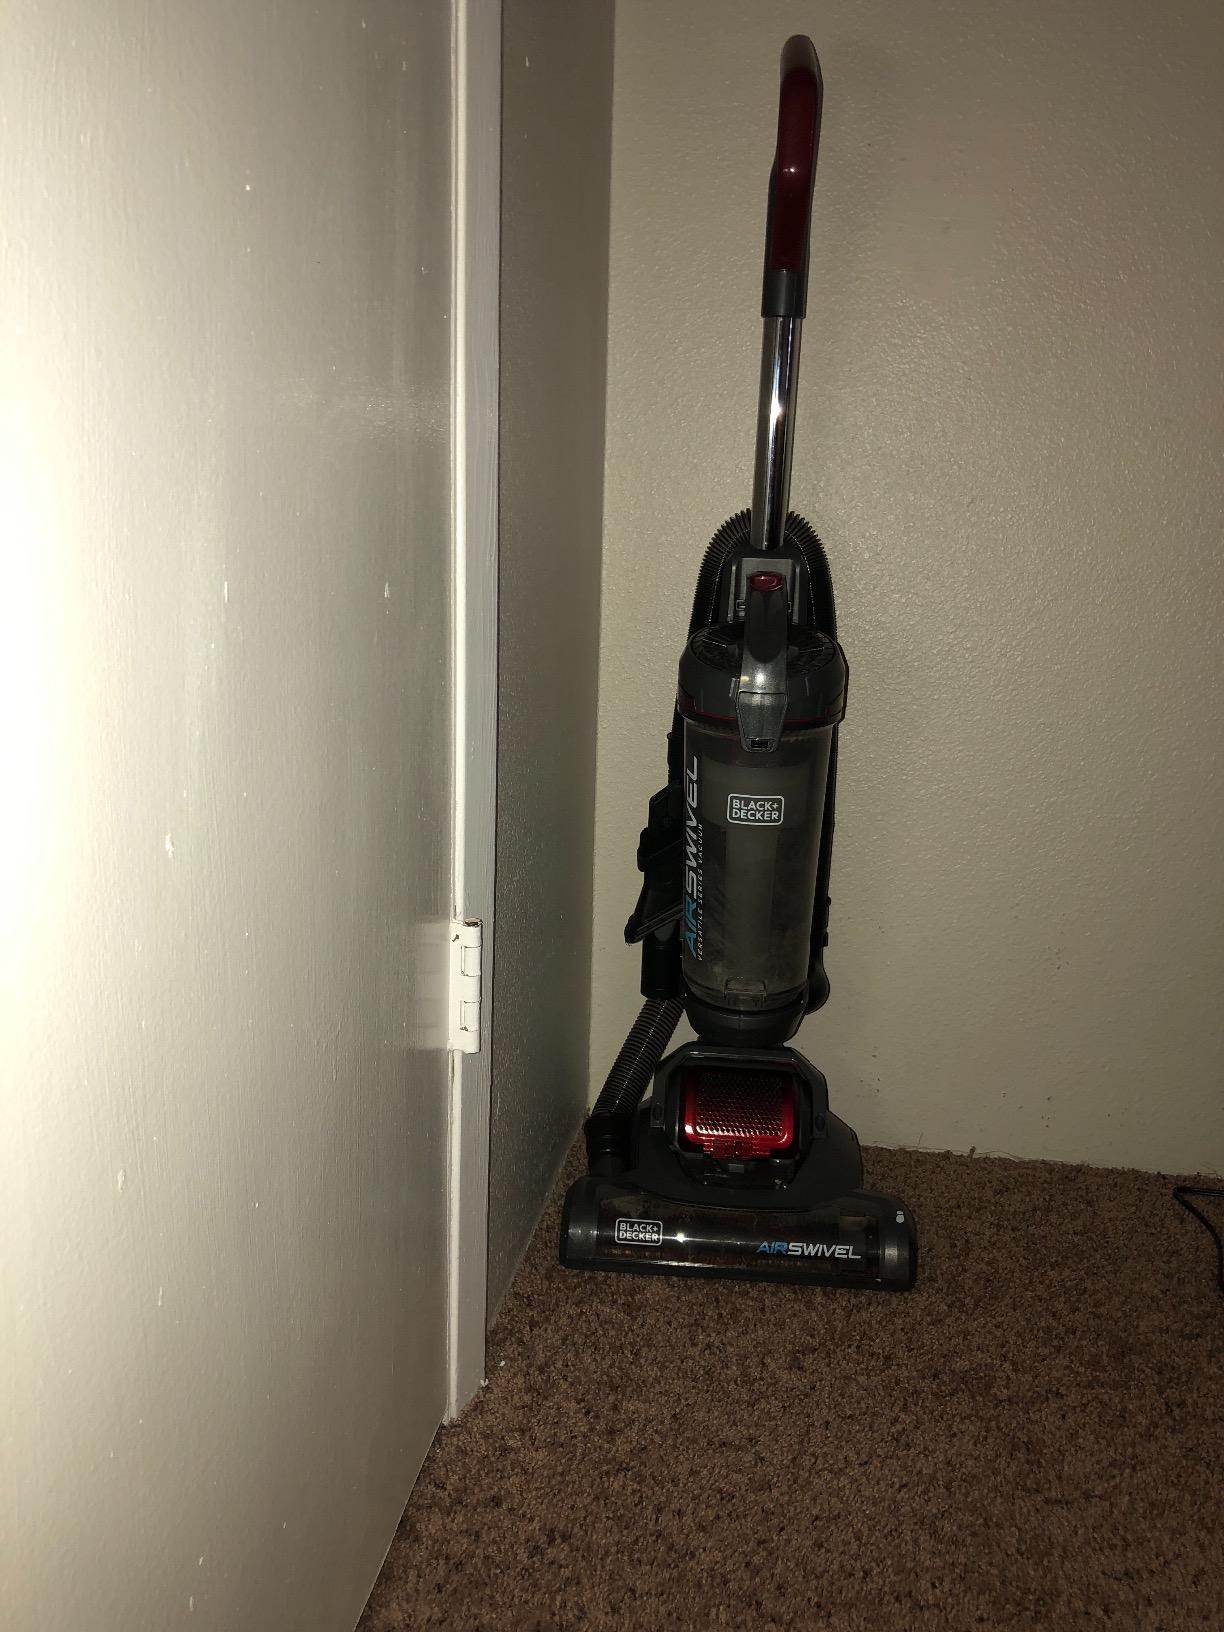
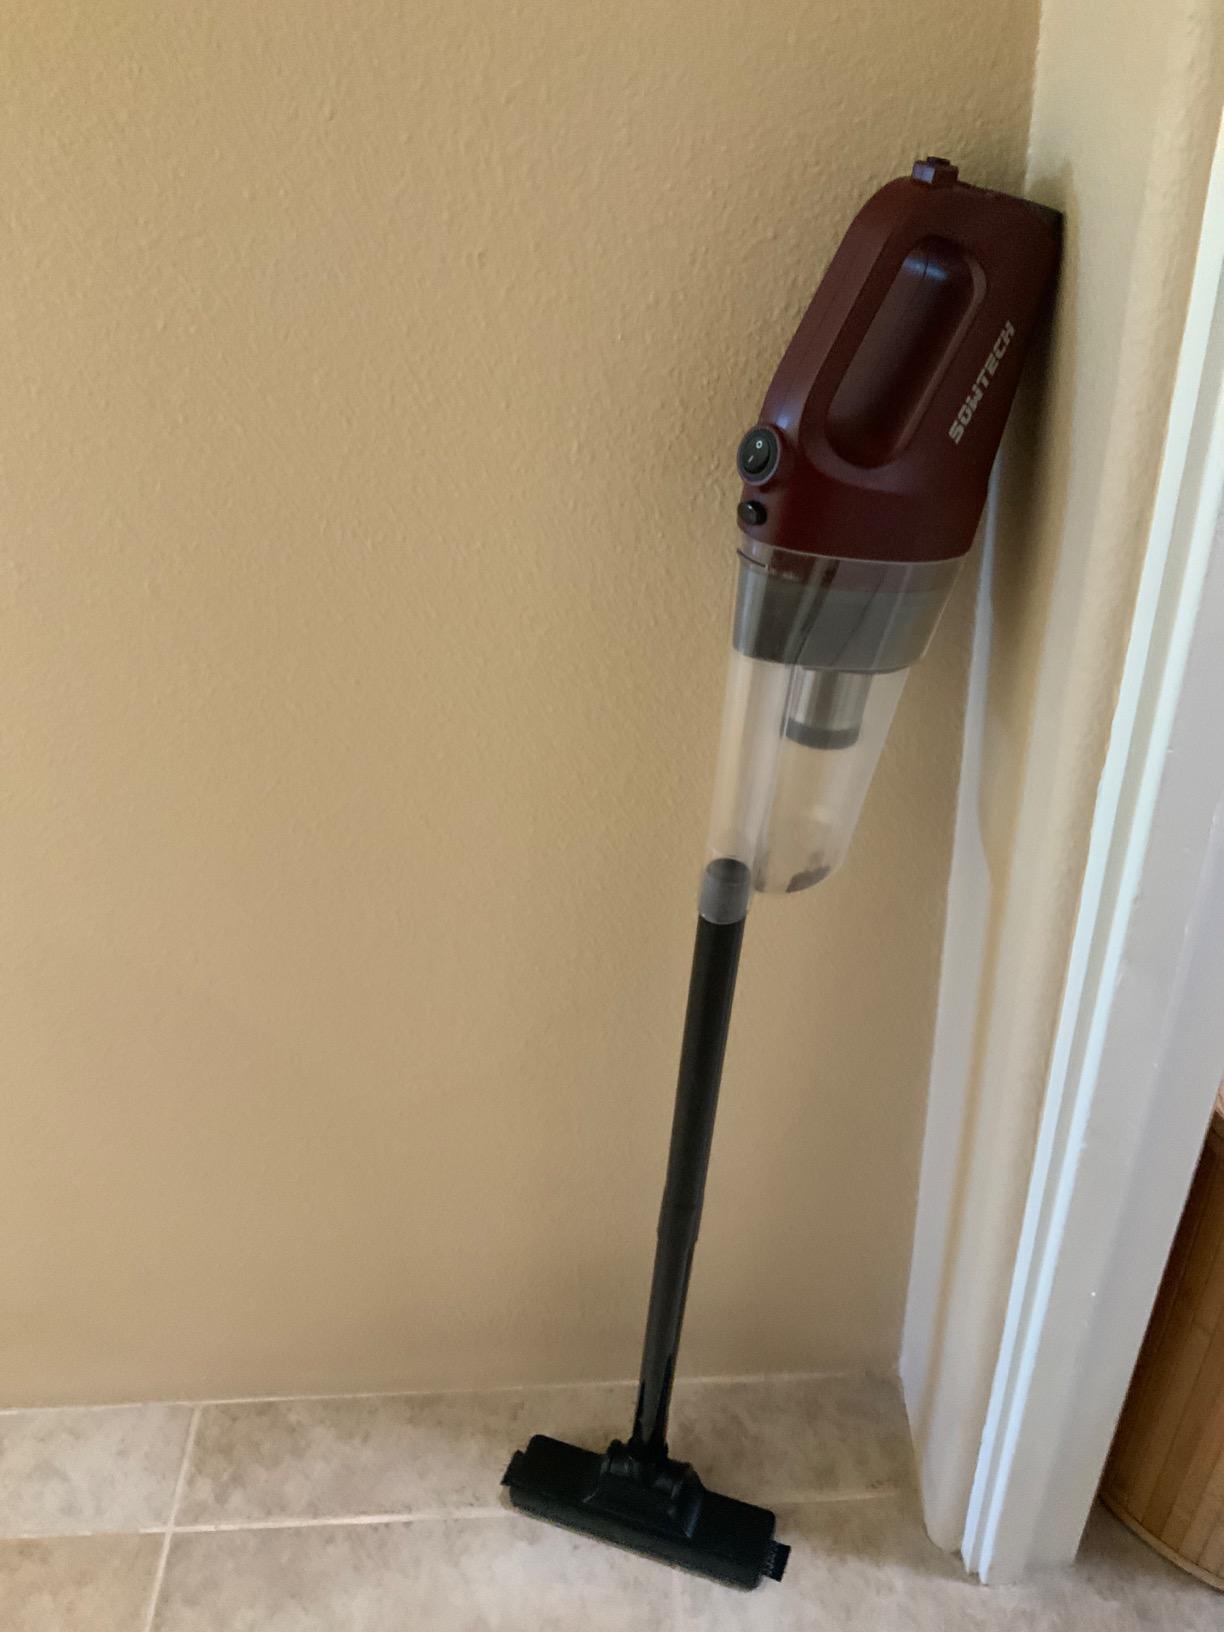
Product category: items_vacuum
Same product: no